William Nordhaus

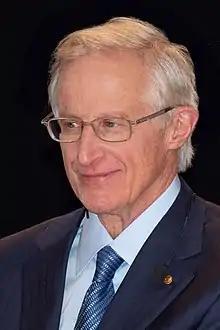
Nordhaus in Stockholm, December 2018

William Dawbney Nordhaus (born May 31, 1941) is an American economist. He was a Sterling Professor of Economics at Yale University, best known for his work in economic modeling and climate change, and a co-recipient of the 2018 Nobel Memorial Prize in Economic Sciences. Nordhaus received the prize "for integrating climate change into long-run macroeconomic analysis".